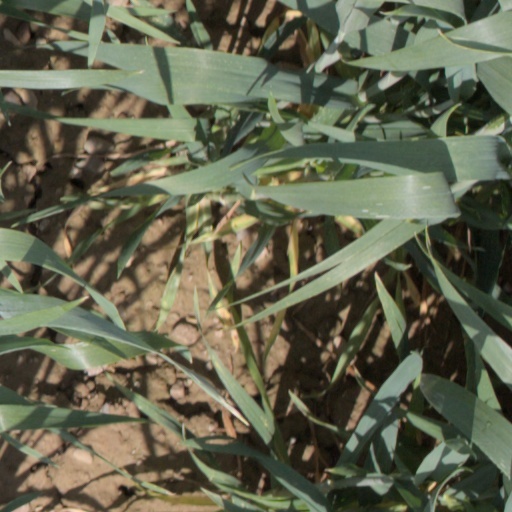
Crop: wheat